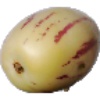
Label: pepino